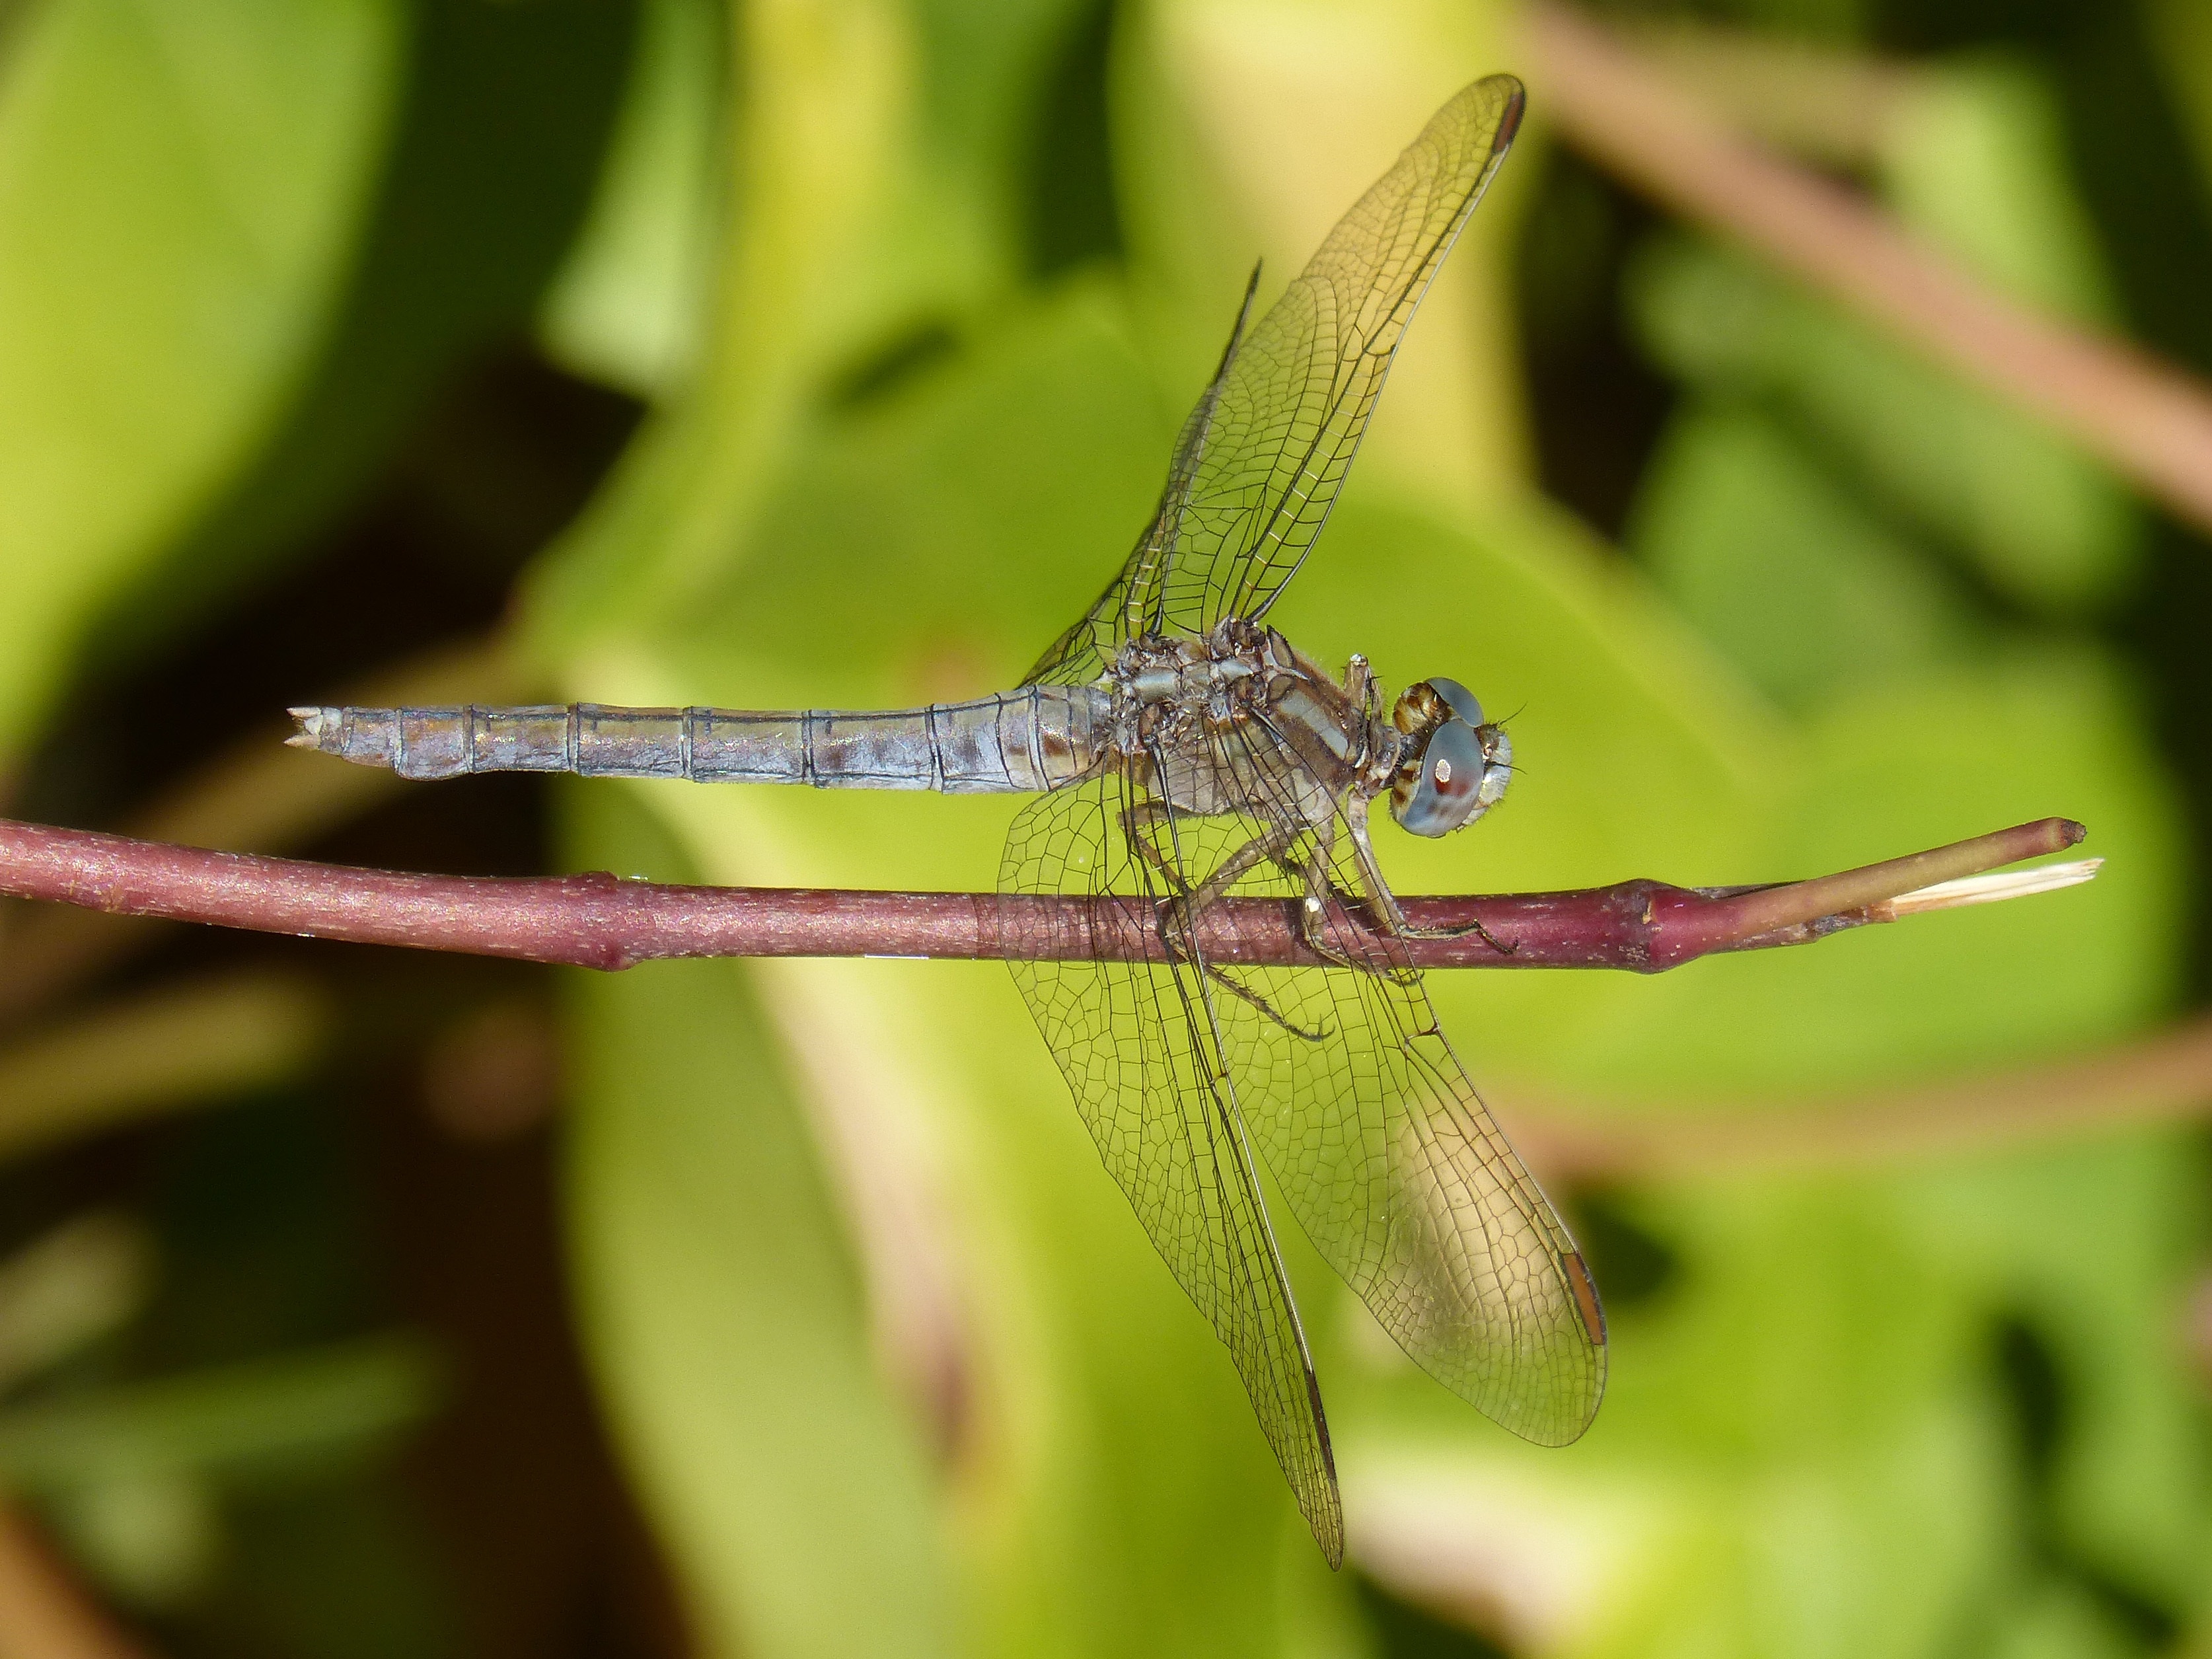
branch, photography, green, insect, fauna, invertebrate, close up, dragonfly, damselfly, macro photography, arthropod, winged insect, blue dragonfly, orthetrum brunneum, plant stem, dragonflies and damseflies, net winged insects